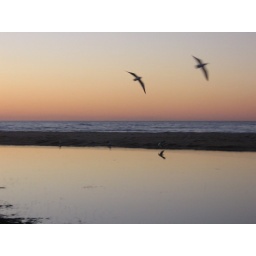
Perth: birds flying over a lake